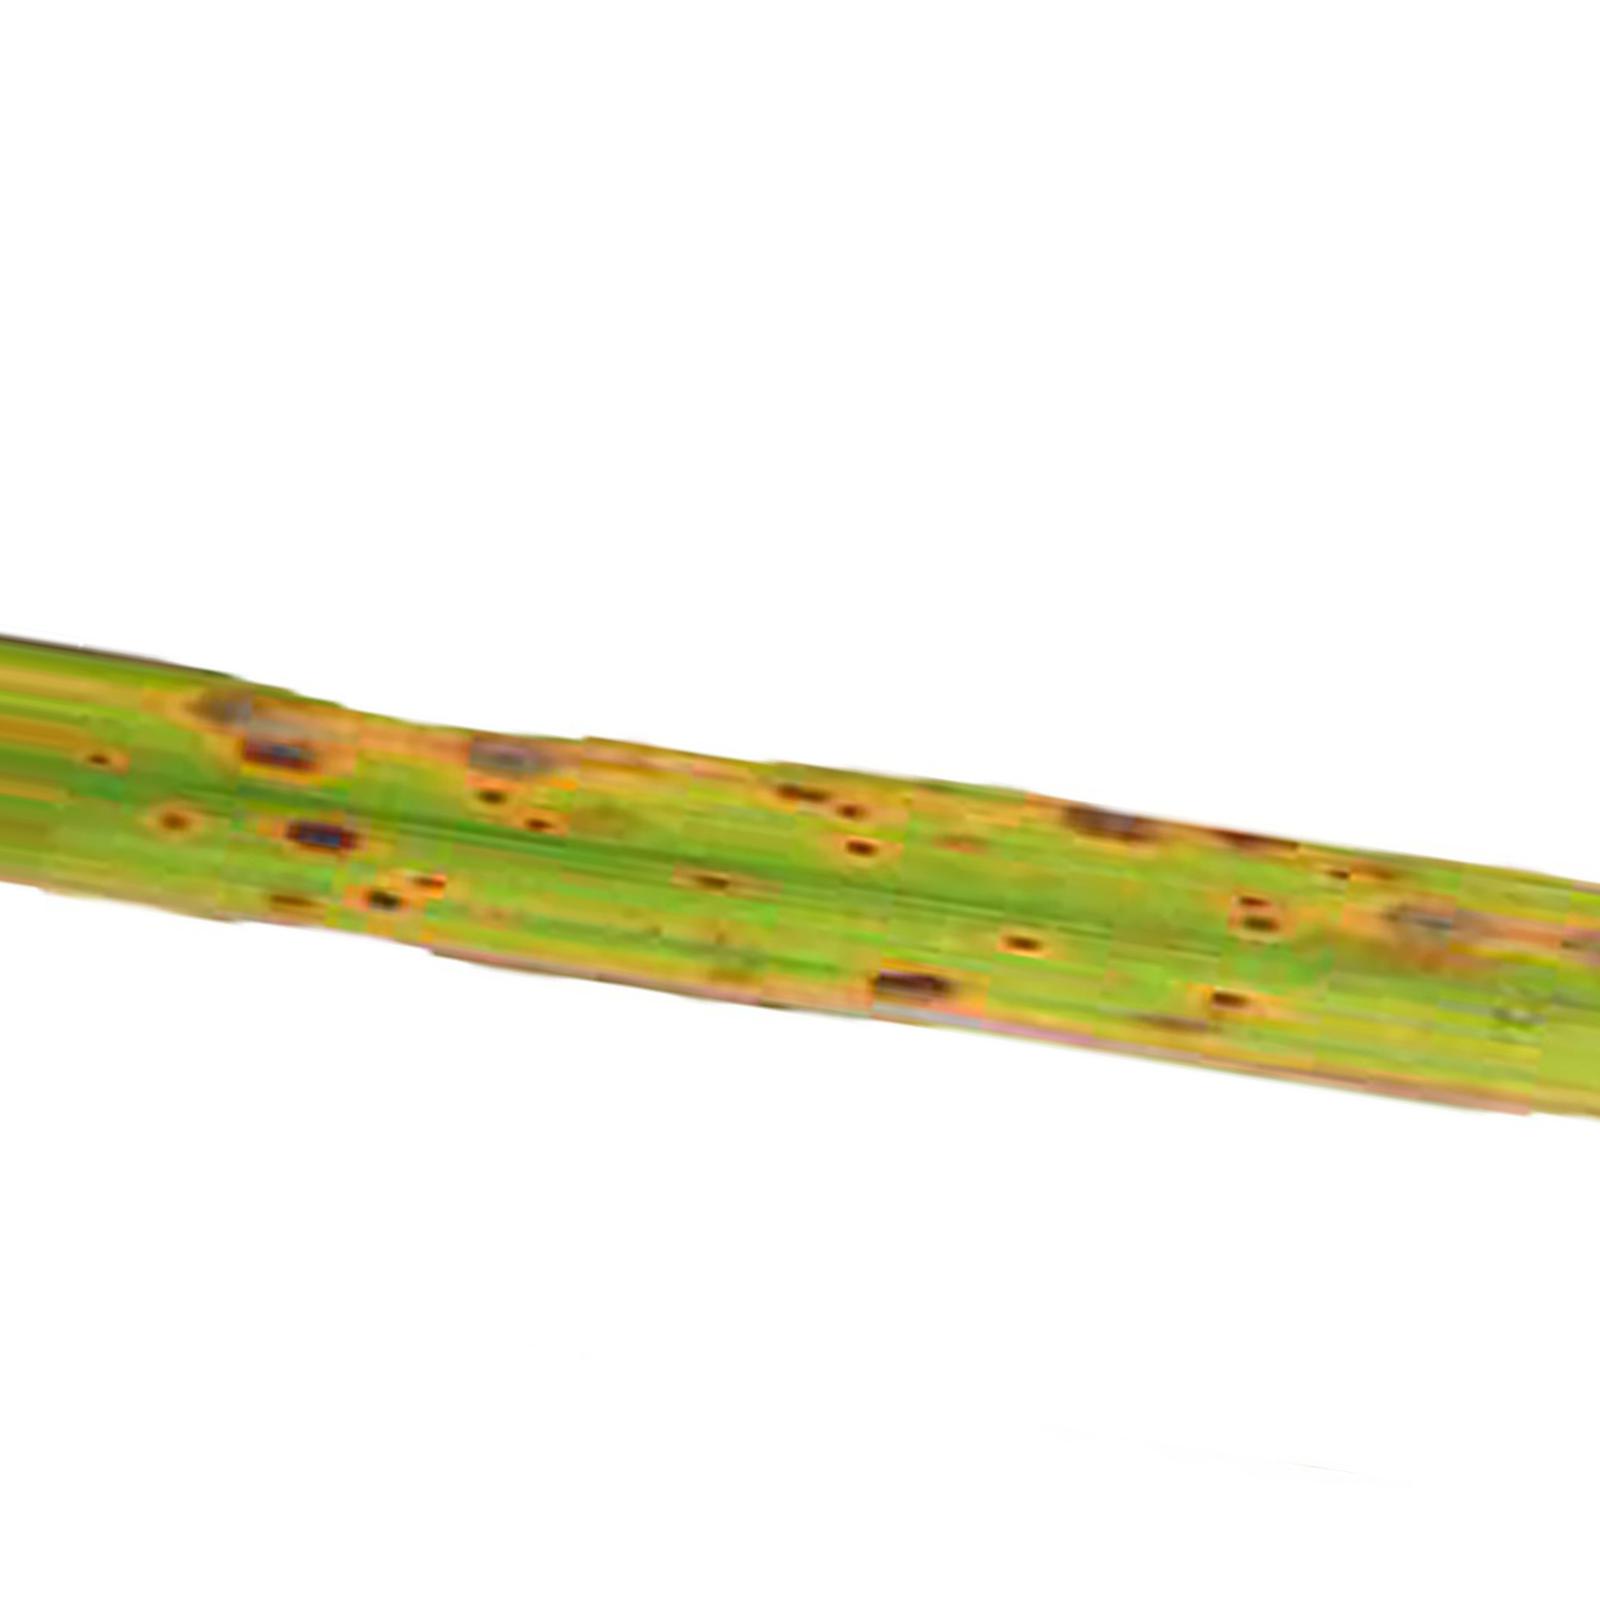
Nhãn: Bệnh Đốm Nâu ( Brown spot )